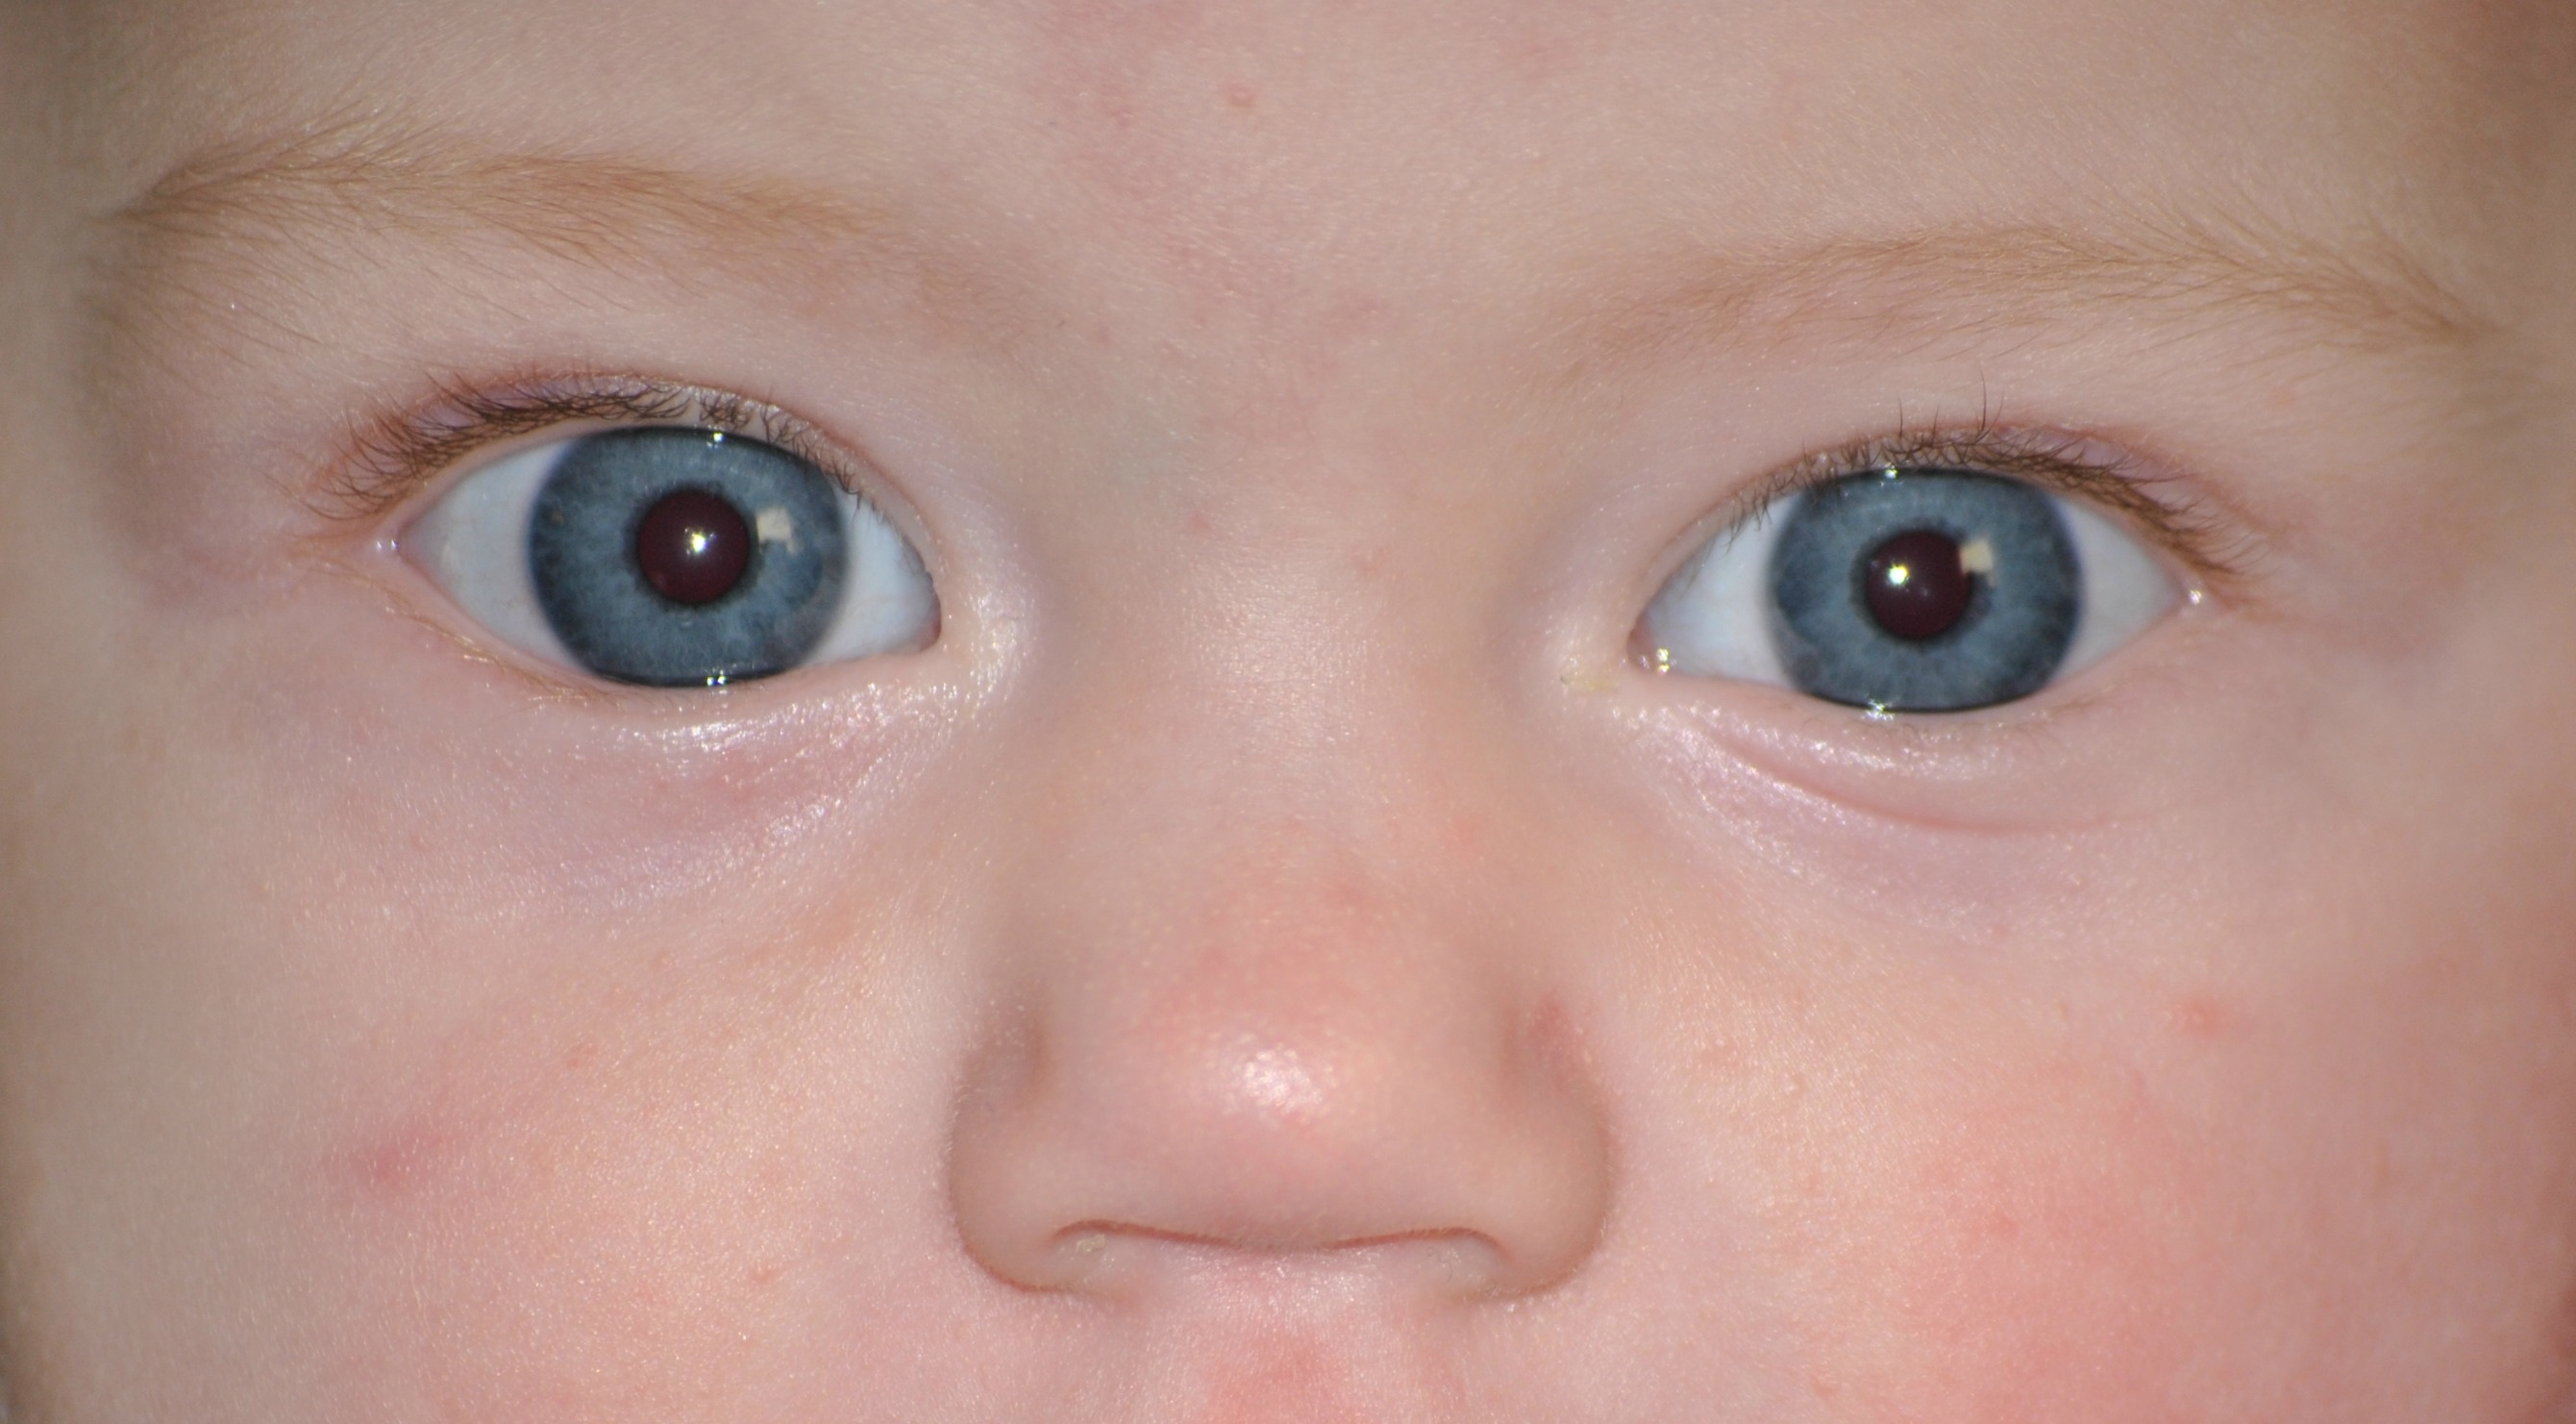
person, people, girl, white, photography, sweet, kid, cute, portrait, young, small, child, human, blue, healthy, baby, childhood, lip, smiling, smile, life, eyebrow, mouth, eyelash, close up, human body, cheerful, face, nose, eyes, fun, innocent, cheek, happy, happiness, infant, newborn, eye, innocence, head, little, skin, funny, beauty, joy, expression, organ, adorable, forehead, eyelash extensions